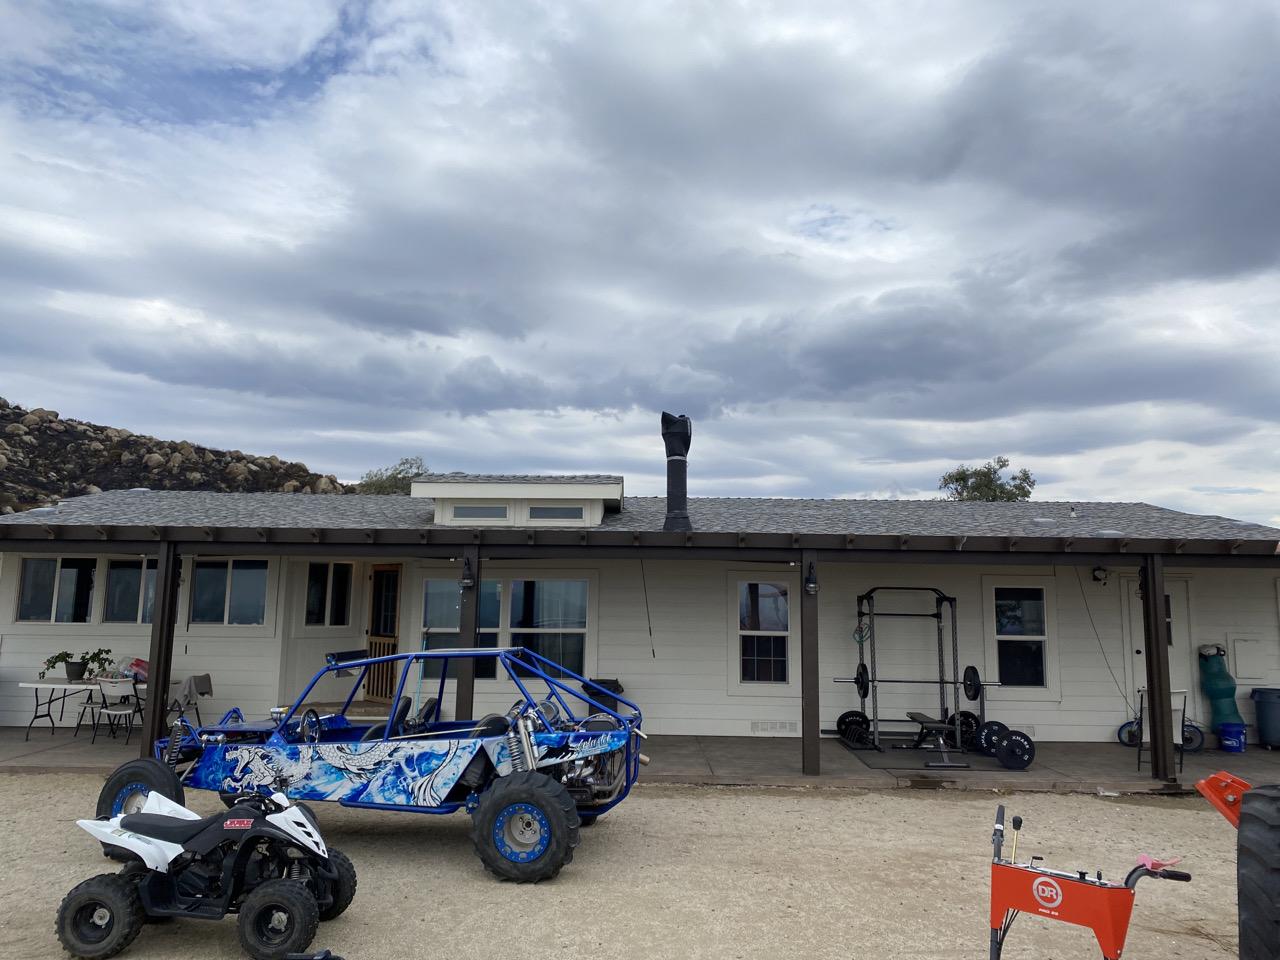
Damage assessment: no_damage